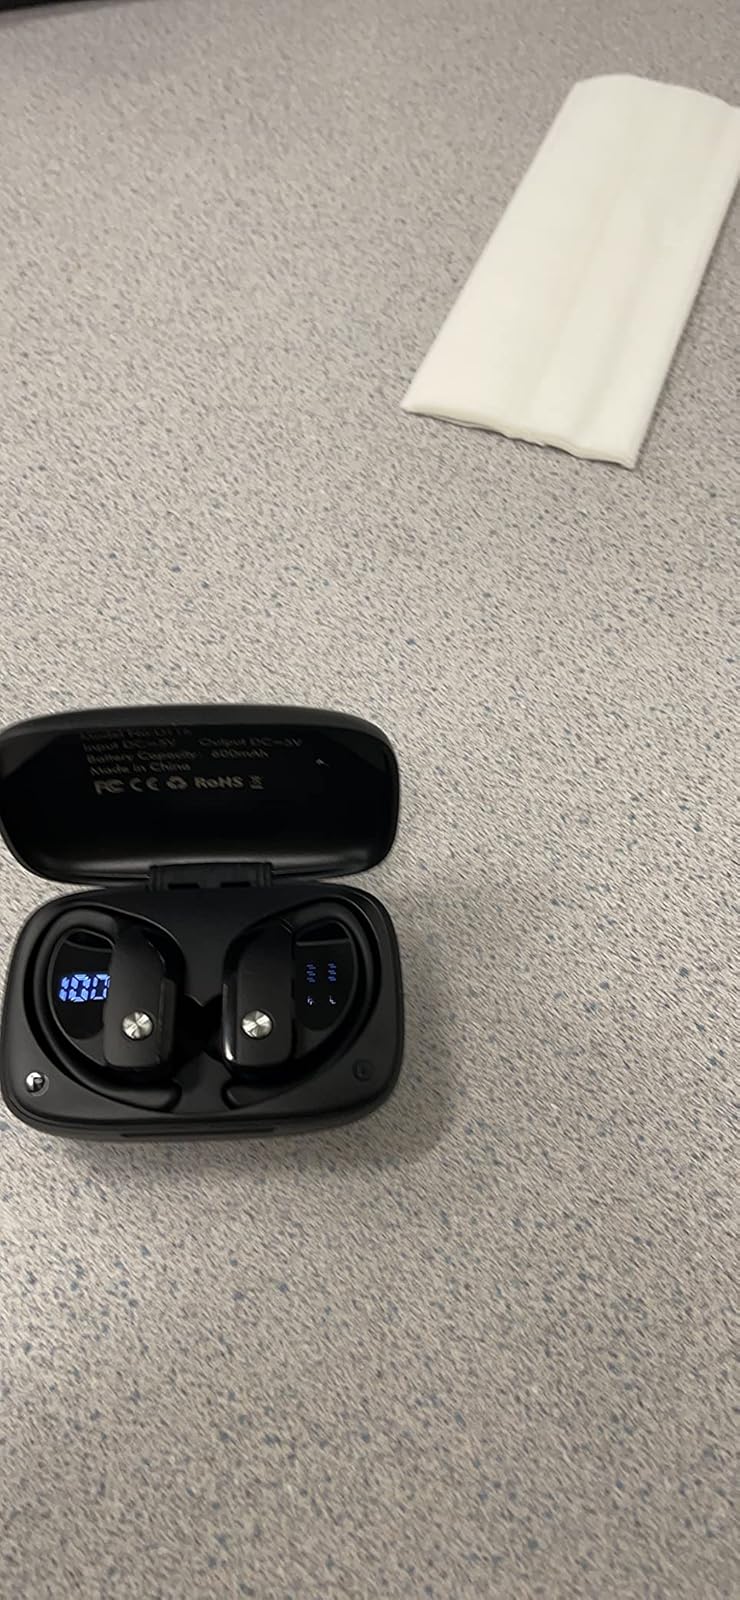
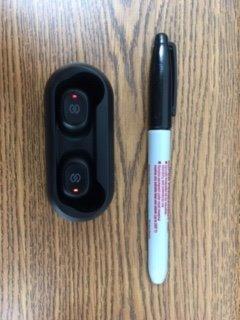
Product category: earbuds
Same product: no